Mohammed Saleh al-Bejadi

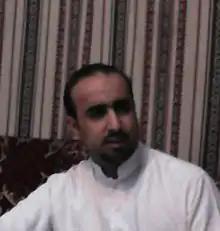

Mohammed Saleh al-Bejadi (or "Muhammad", "Salih", "al-Bajadi", "albjadi") is a co-founder of the Saudi Arabian human rights organisation Saudi Civil and Political Rights Association (ACPRA) who has campaigned for prisoners' rights since 2007. He spent four months in prison without charge or trial in 2007 and was banned from foreign travel in 2009.